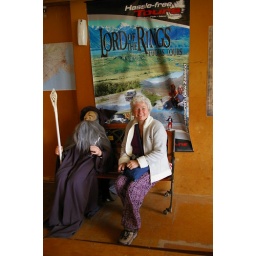
Club sandwich and glass of Fizz in an old sheep shearing station across from &amp;quot;Edoras&amp;quot;. Unusual lunch companion!